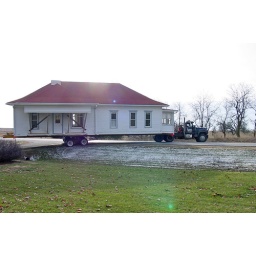
Our house turning out onto the highway in front of where it used to stand.